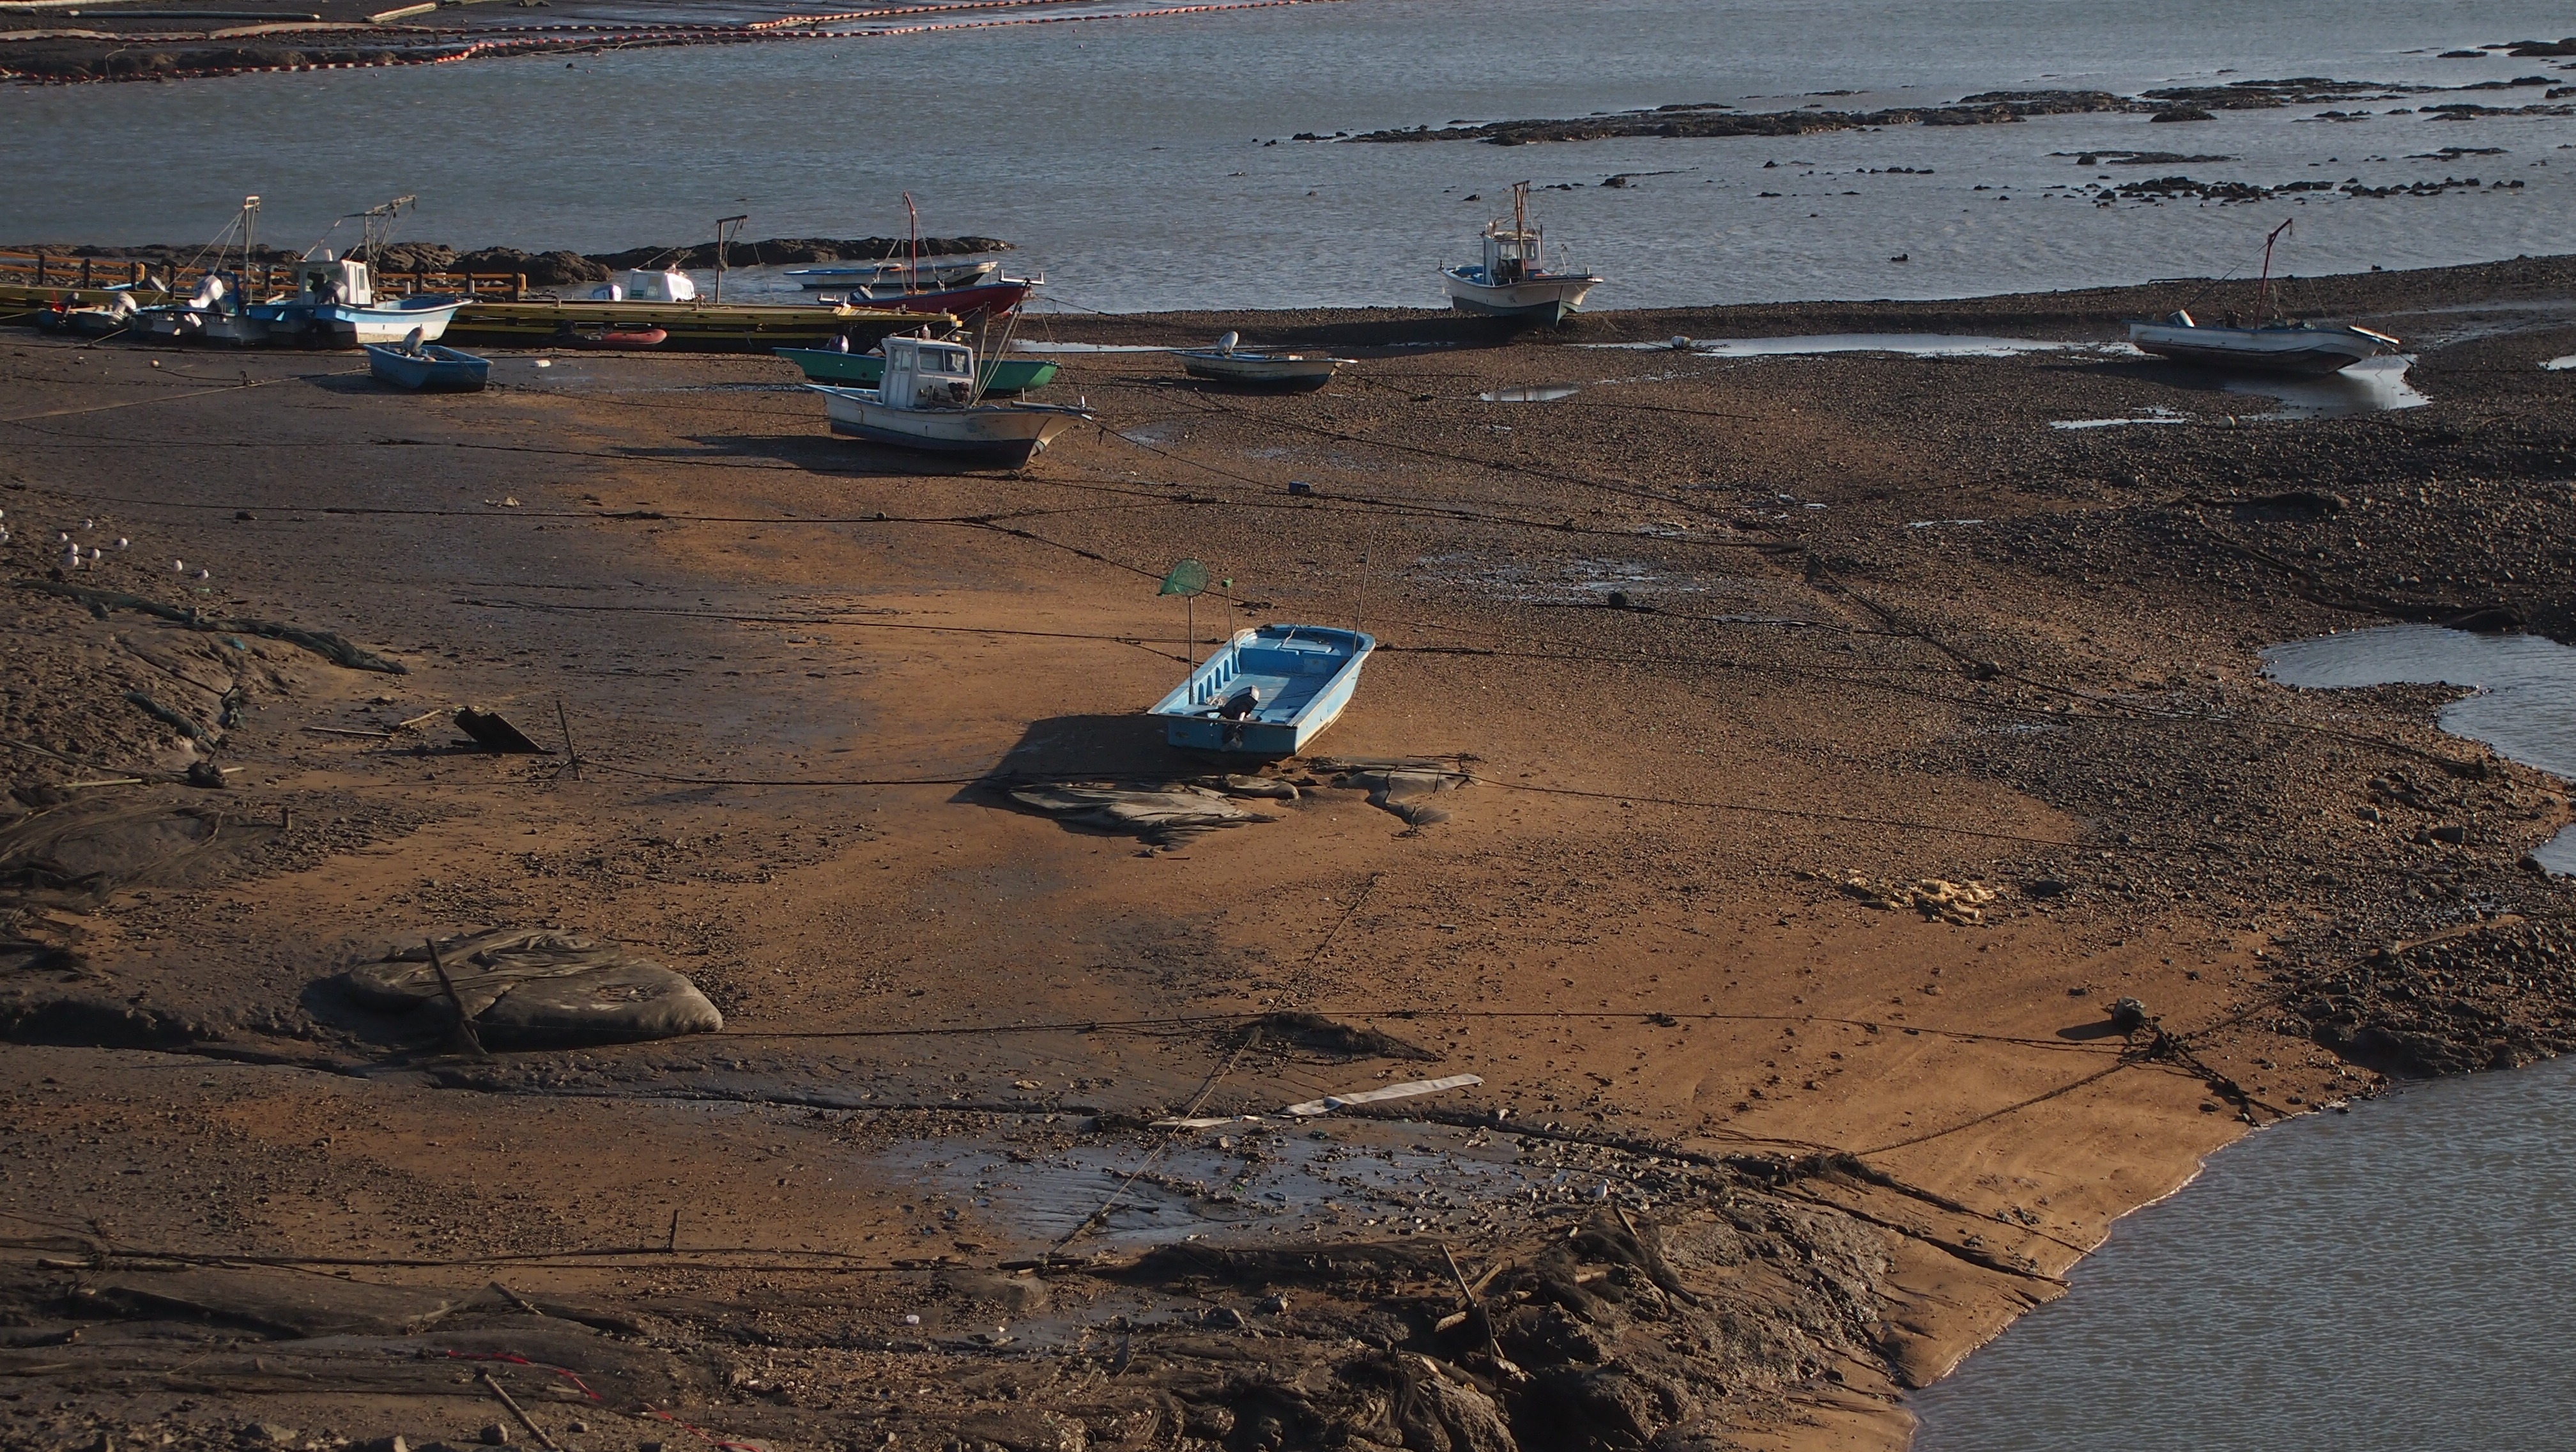
beach, sea, coast, sand, shore, vehicle, material, tidal, aerial photography, mudflat, asan embankment